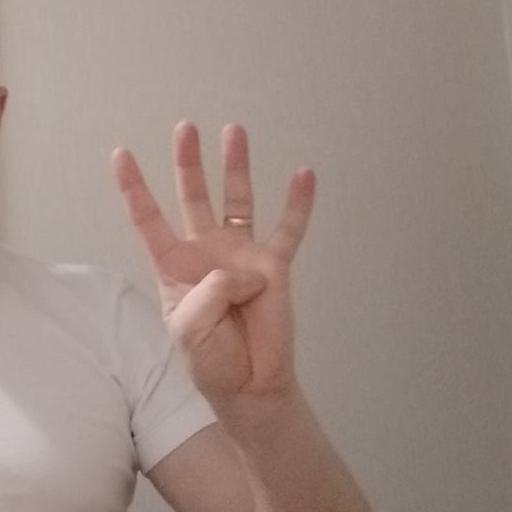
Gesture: four